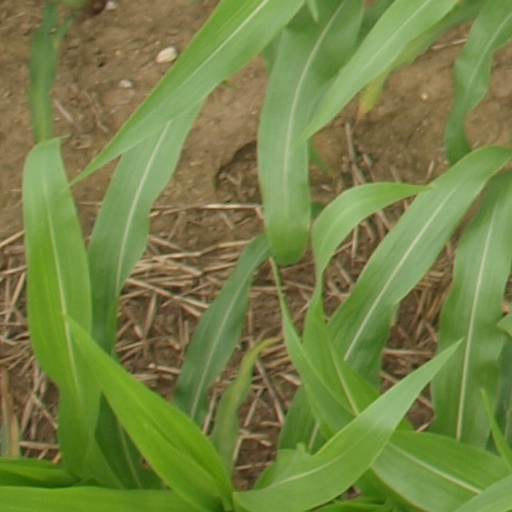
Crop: maize; corn